Agriculture in the United Kingdom

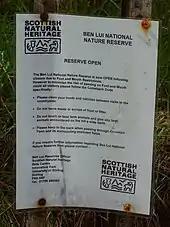
Aftermath of a foot and mouth outbreak in Scotland

Farmyard manure can be used as soil fertiliser. Urine contains about half the nitrogen and most of the potash that an animal voids. Dung contains the other half of the nitrogen and most of the phosphoric acid and lime. With dung, much of the nitrogen is lost in storage or locked up in slowly released forms, so greater quantities are necessary compared to artificial fertilisers. Manure is most effective when ploughed into the fields while it is still fresh, but this is not practical while crops are growing. In practice, most manure is stored and then applied in winter, or else added in ridges for root crops.